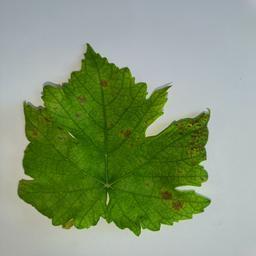
Label: Powdery Mildew